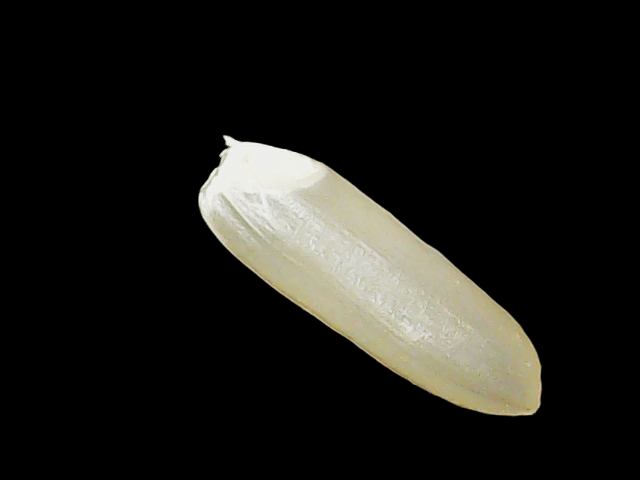
Rice variety: Binadhan14